United States District Court for the Eastern District of Missouri

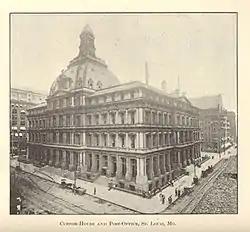
From 1884 to 1935, the court met at the U.S. Custom House and Post Office of St. Louis.

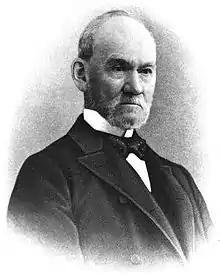
Samuel Treat was the first judge to serve Missouri's Eastern District.

Missouri was admitted as a state on August 10, 1821, and the United States Congress established the United States District Court for the District of Missouri on March 16, 1822. The District was assigned to the Eighth Circuit on March 3, 1837. Congress subdivided it into Eastern and Western Districts on March 3, 1857. and has since made only small adjustments to the boundaries of that subdivision. The division was prompted by a substantial increase in the number of admiralty cases arising from traffic on the Mississippi River, which had followed an act of Congress passed in 1845 and upheld by the Supreme Court of the United States in 1851, extending federal admiralty jurisdiction to inland waterways. These disputes involved "contracts of affreightment, collisions, mariners' wages, and other causes of admiralty jurisdiction", and litigants of matters arising in St. Louis found it inconvenient to travel to Jefferson City for their cases to be tried.